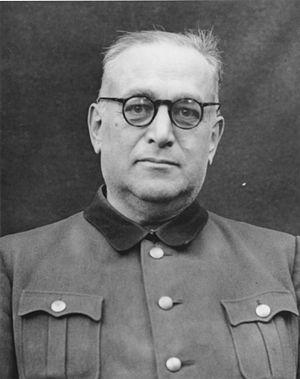
Le procès des Médecins concerne des médecins et fonctionnaires de l'État nazi accusés de crimes de guerre et crimes contre l'humanité. Il s'est tenu devant le Tribunal militaire américain, à Nuremberg, agissant dans le cadre de dispositions internationales, dans la zone d'occupation américaine en Allemagne à l'issue de la Seconde Guerre mondiale.
Paul Rostock est un médecin allemand.